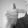
ASL letter: T